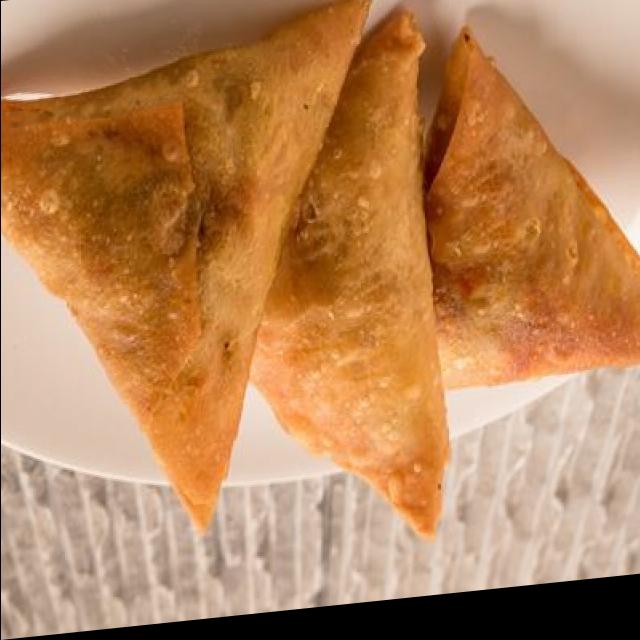
Dish: samosa